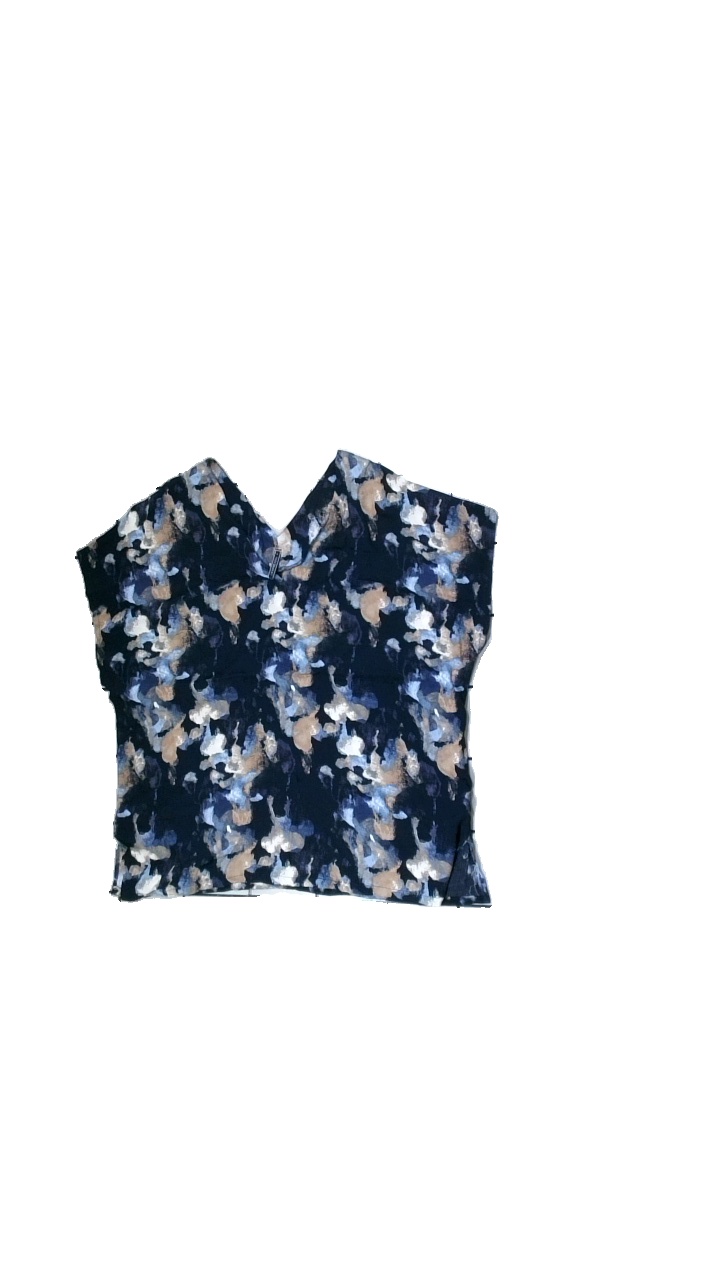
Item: Blouse (Ladies)
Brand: Free Quent
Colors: Blue, White, Beige, Multicolor
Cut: Loose
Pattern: Other
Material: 100% Visc
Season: All
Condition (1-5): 5
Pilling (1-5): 5
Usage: Reuse
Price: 50-100